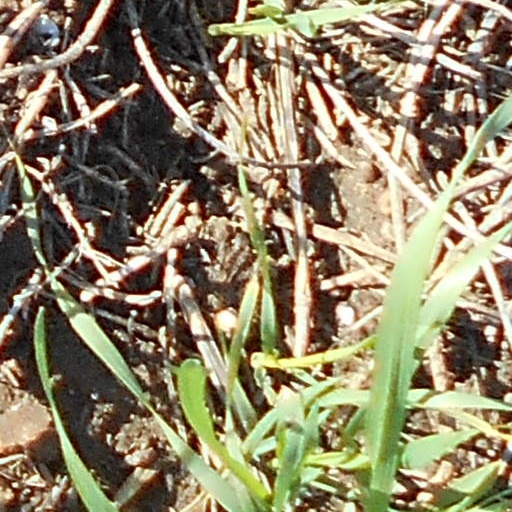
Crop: wheat